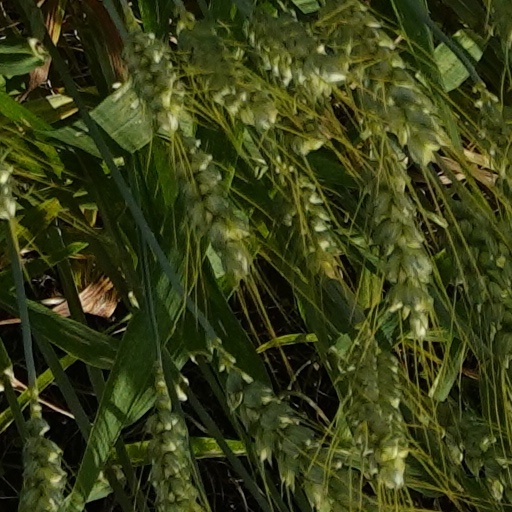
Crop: wheat